Pebble-mound mouse

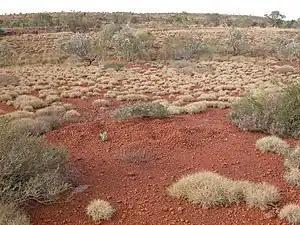
A mound of the western pebble-mound mouse, center foreground, among "Triodia" hummocks in the Pilbara region of Western Australia.

Pebble-mound mice are the only mammals to create mounds of small stones around their burrows. The mice carry the pebbles in their mouths in a radius of around the nest and move them into location with their forelimbs. Mounds may cover areas of up to and include up to of pebbles, concentrated near burrow entrances, above burrows, and against trees. Because resources are sparse, home ranges tend to be relatively large and may be greater than .